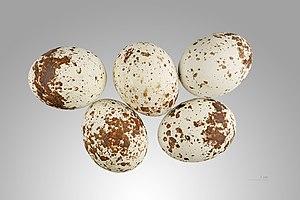
L'Épervier d'Europe est une petite espèce d'oiseaux de proie de la famille des Accipitridae. Le mâle adulte a les parties supérieures gris bleuâtre et des parties inférieures barrées d'orange ; la femelle et le jeune sont bruns au-dessus et barrés de brun au-dessous. La femelle est jusqu'à 25 % plus grande que le mâle, ce qui constitue l'une des plus grandes différences de taille entre les sexes parmi toutes les espèces d'oiseaux. Bien qu'il soit un prédateur spécialiste des oiseaux des bois, l'Épervier d'Europe peut être trouvé dans n'importe quel habitat et, dans les villes, chasse souvent les oiseaux de jardin. Les mâles prennent plutôt les petits oiseaux comme les mésanges, les fringillidés ou des passéridés alors que les femelles attrapent surtout des grives et des étourneaux, tout en étant capables de tuer des oiseaux pesant jusqu'à plus de 500 grammes.